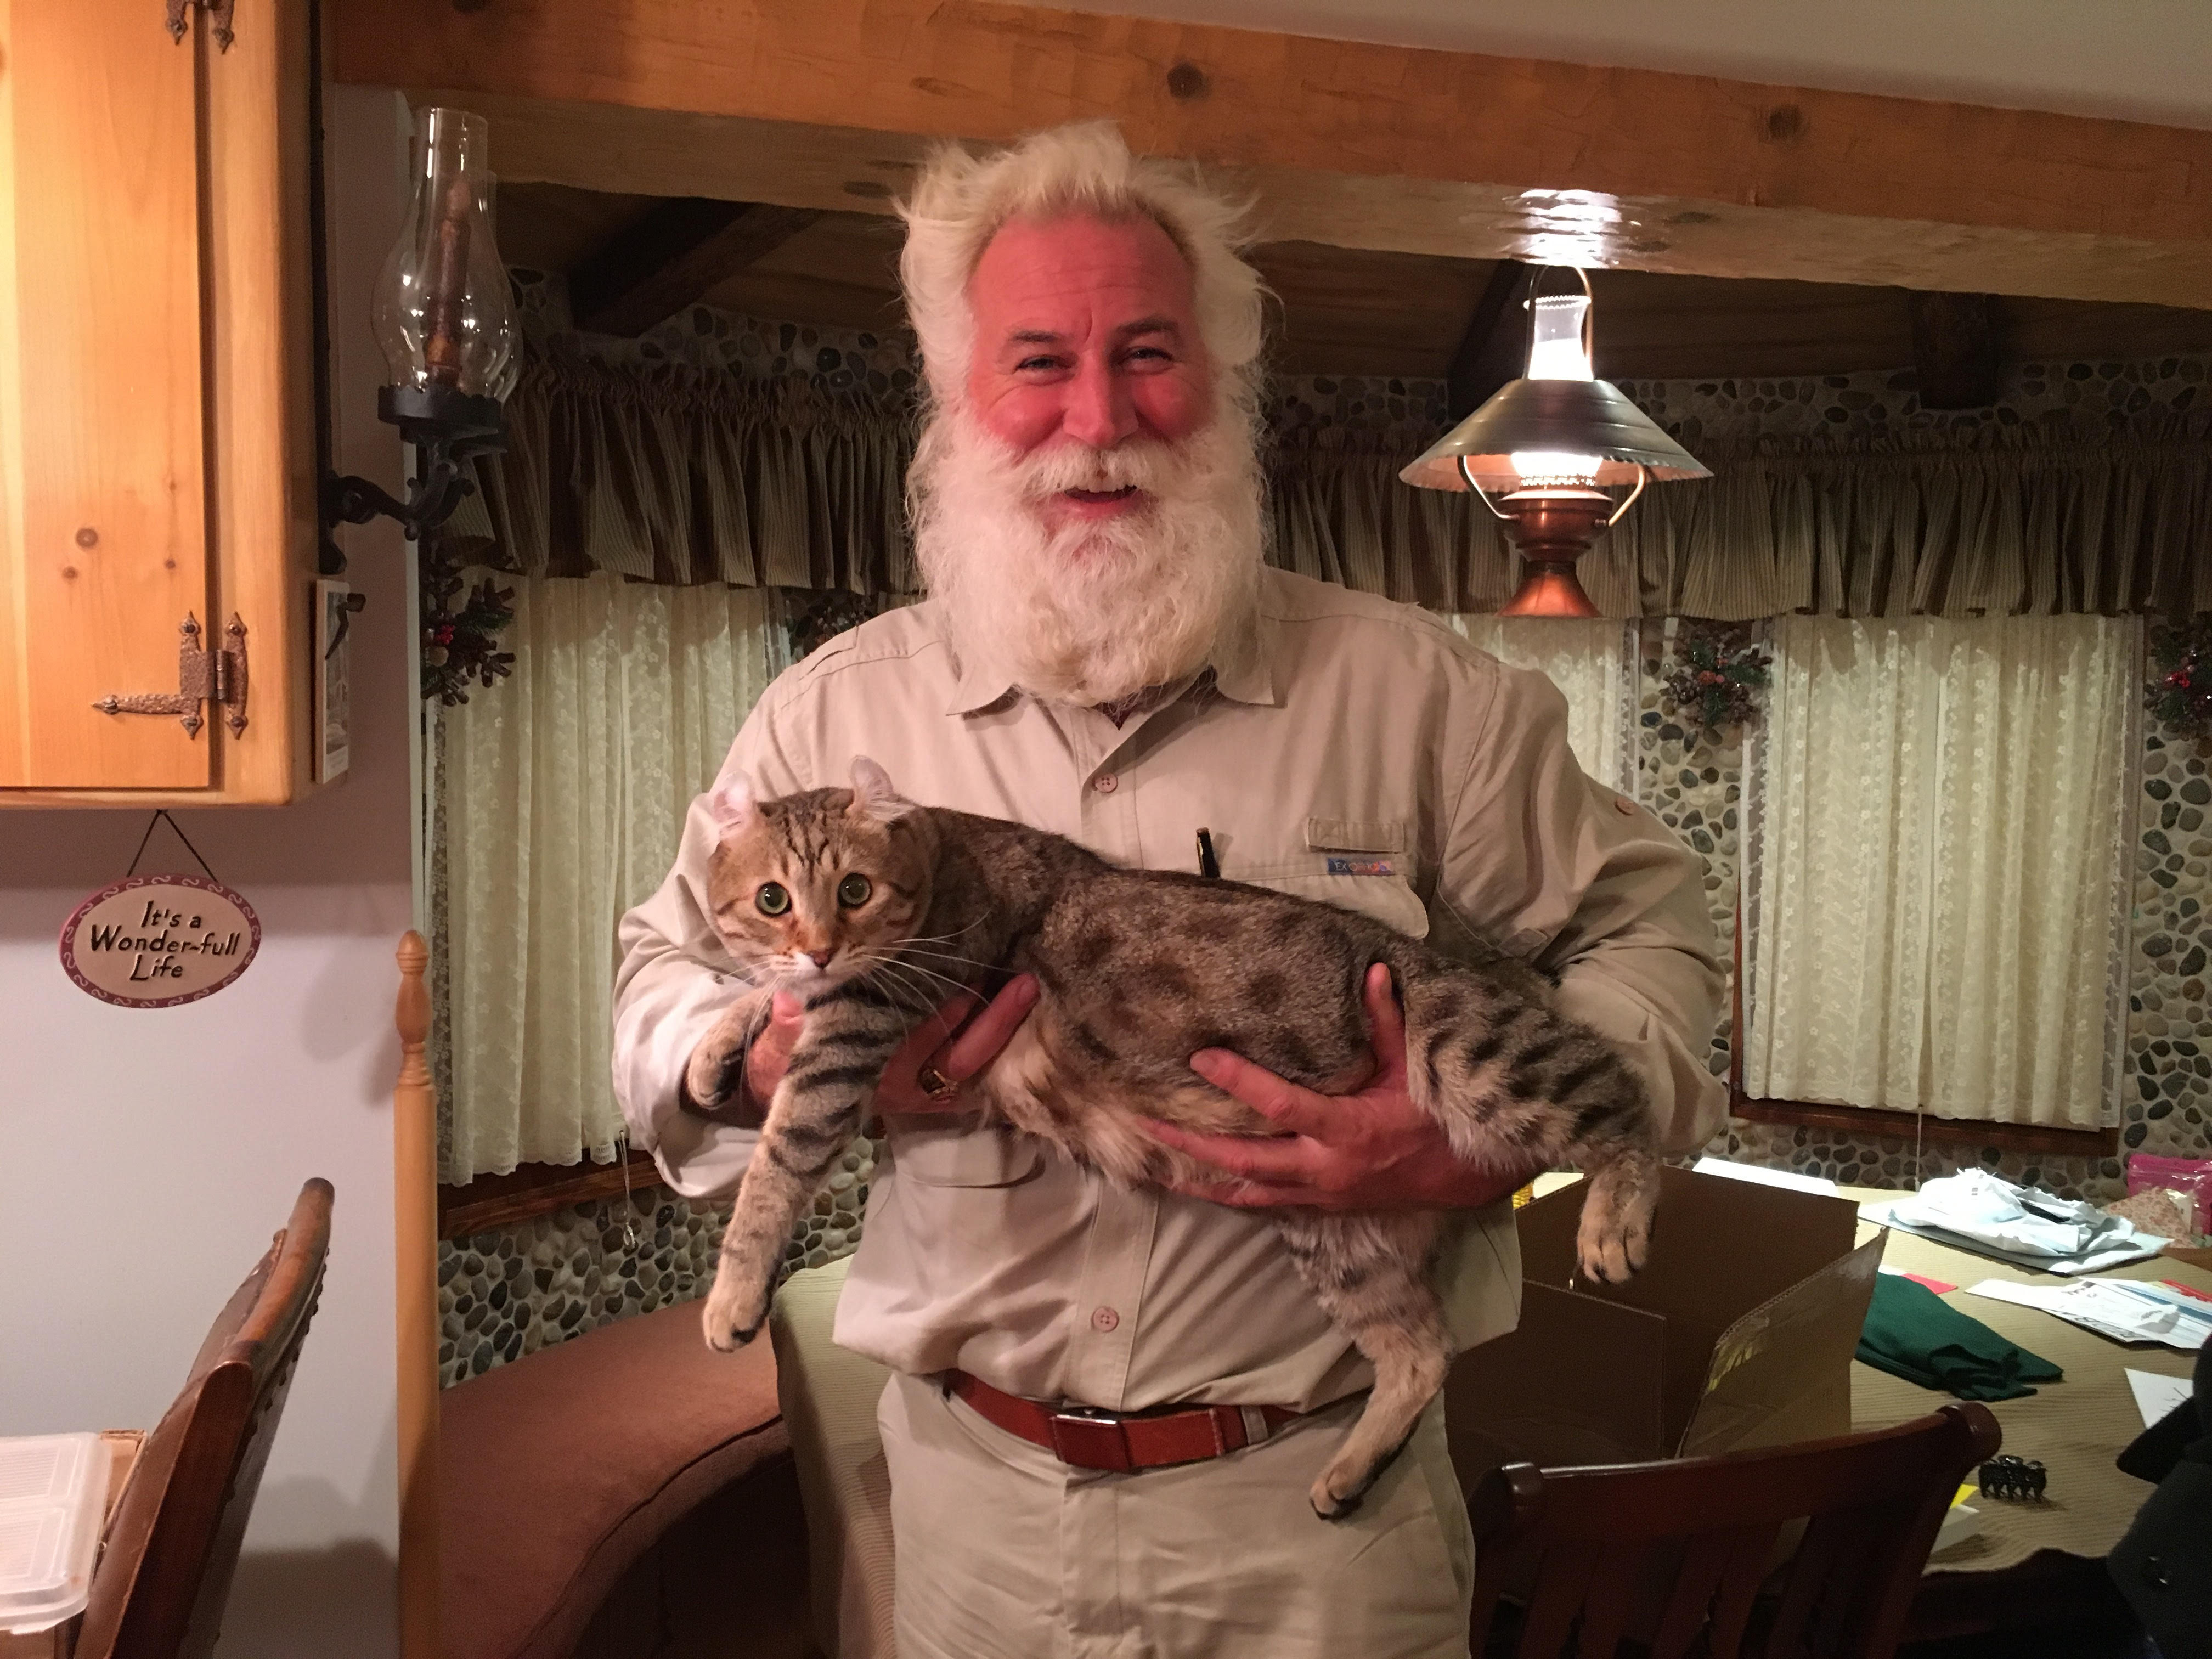
christmas, cat, small to medium sized cats, felidae, pixie bob, european shorthair, american shorthair, asian, carnivore